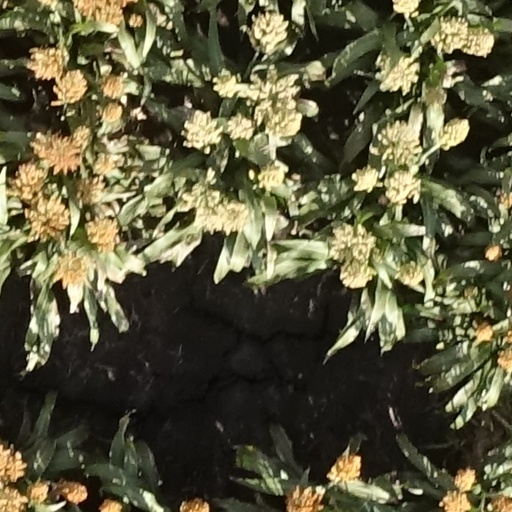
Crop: sorghum